Daniele Hypólito

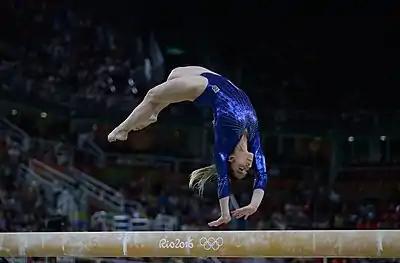
Hypólito at the 2016 Summer Olympics

Hypolito began her 2016 season at the Baku World Challenge Cup in February where she qualified to the uneven bars final and won the silver medal on that event behind Germany's Lina Philipp. In March 2016, Hypolito traveled to Jesolo, Italy to compete at the 2016 City of Jesolo Trophy. Hypolito helped the Brazilian team place 2nd and individually placed 20th All Around. In April, Hypolito competed at the Olympic Test Event in Rio, where she performed on three events and helped the Brazilian team qualify a full team berth for the Olympics.